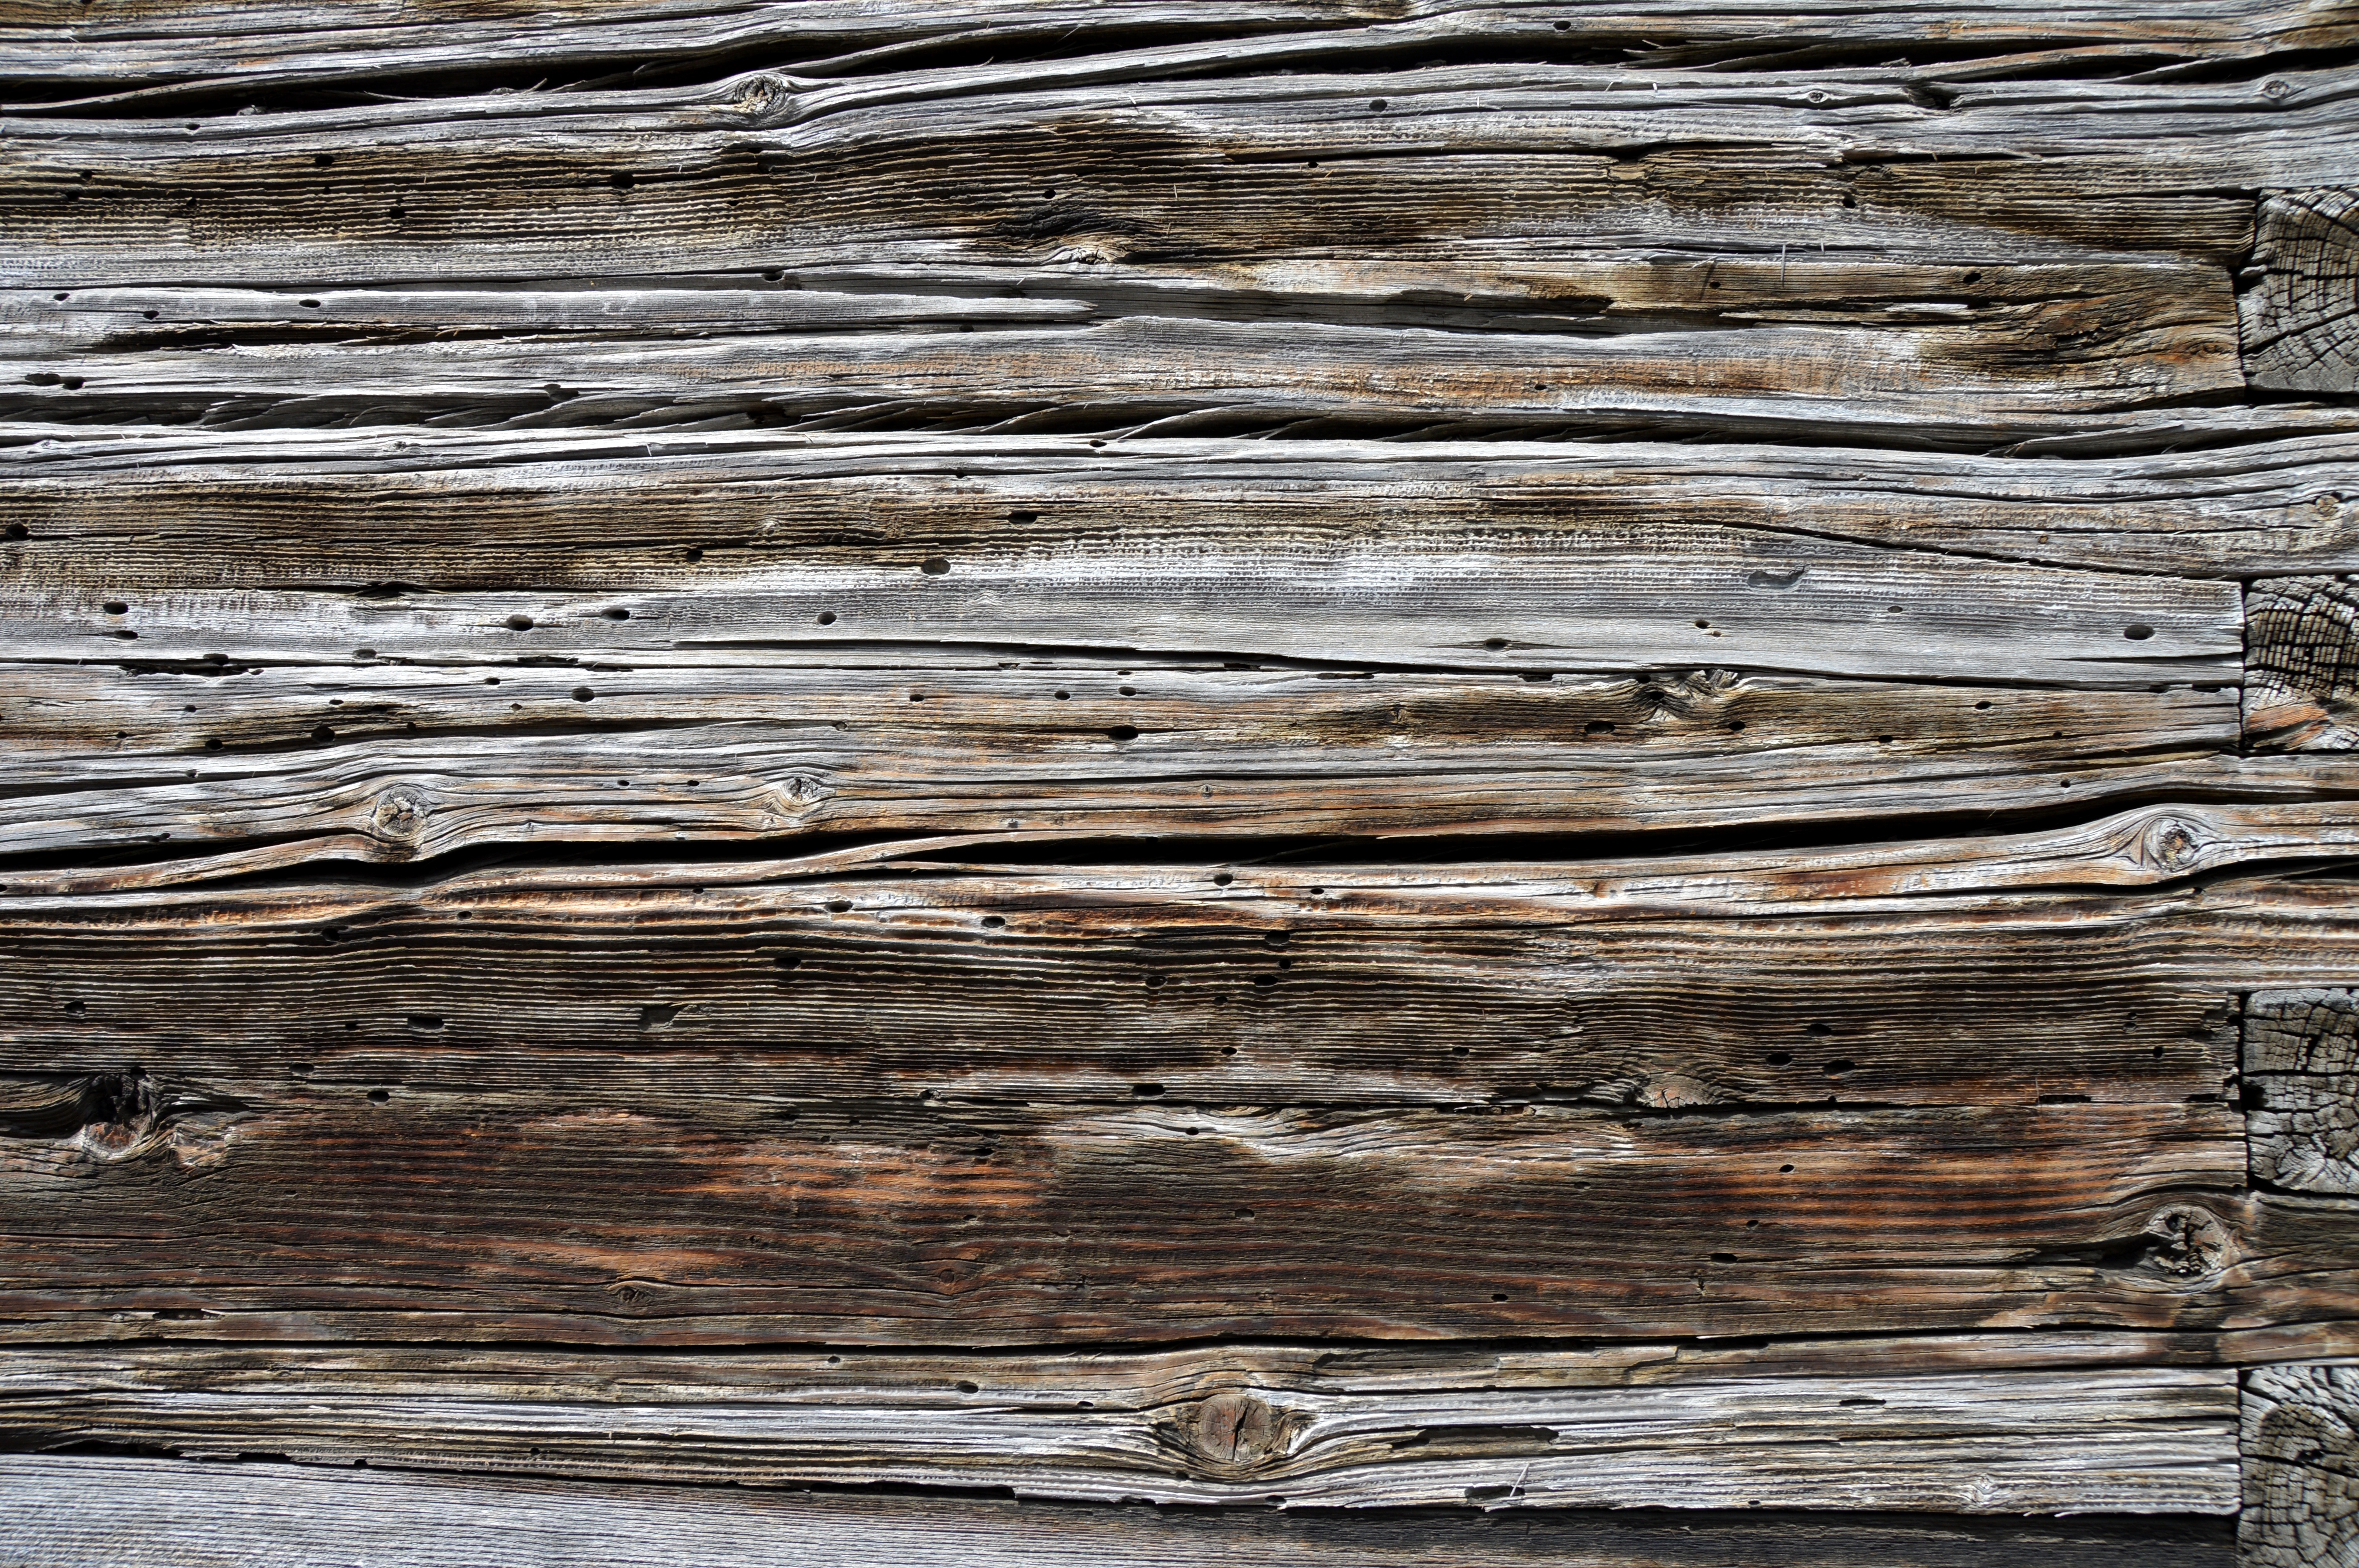
tree, nature, rock, branch, structure, wood, grain, texture, plank, floor, trunk, old, wall, pattern, stone wall, lumber, material, surface, weathered, close up, wooden structure, background, design, hardwood, boards, graphic, textures, material collection, flooring, wood grain, wood structures, wood flooring, washed off